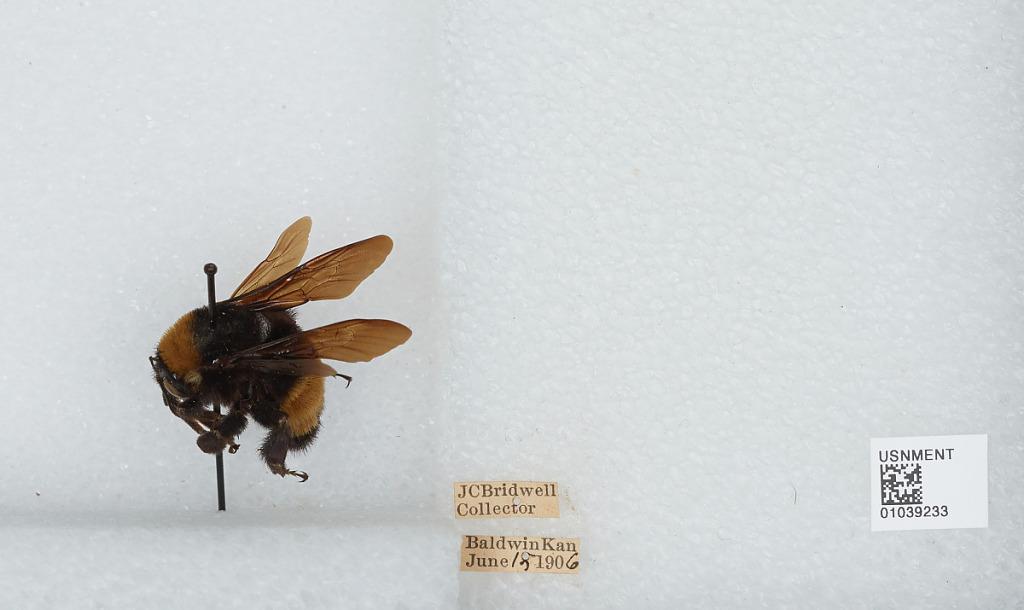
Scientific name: Bombus (Fervidobombus) pensylvanicus pensylvanicus (De Geer)
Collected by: J. Bridwell
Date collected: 1906-6-15
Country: United States
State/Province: Kansas
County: Douglas
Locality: Baldwin City
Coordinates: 38.7775, -95.1875